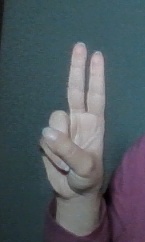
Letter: taa